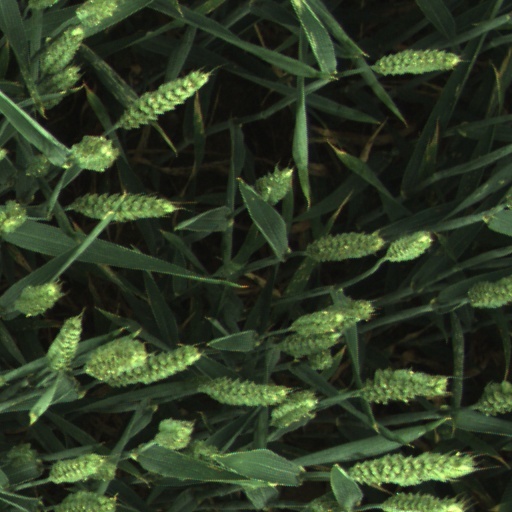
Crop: wheat